Chelsea Square

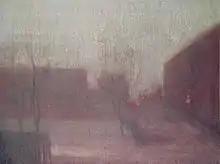
Whistler James Nocturne Trafalgar Square Chelsea Snow 1876

It lies in the area between King's Road and Fulham Road, between Old Church Street and Dovehouse Street, with Manresa Road off the south side, and South Parade running along its north side.